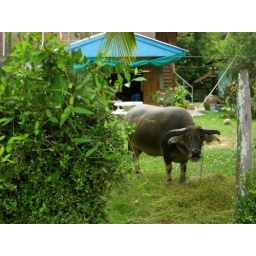
on a walk around near the school where i volunteered - house and water buffalo